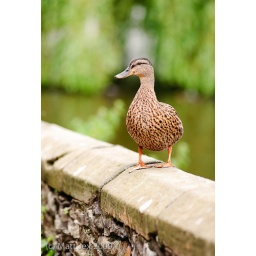
This duck was guarding the bridge over the water... and I thought it was a beautiful backdrop...